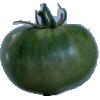
Label: Tomato not Ripened 1